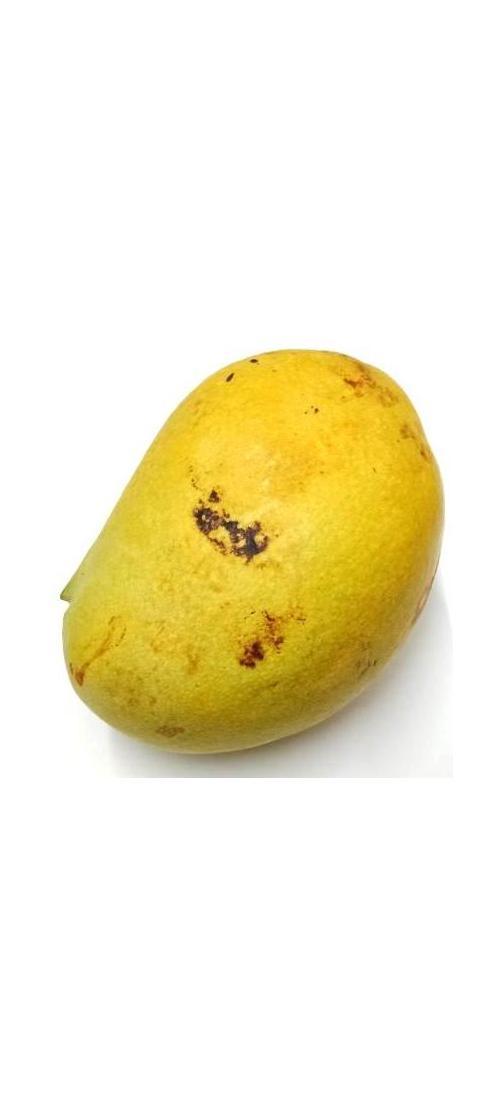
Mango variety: Bari-11